2015 Sultan Azlan Shah Cup

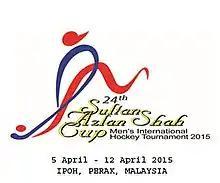
Official logo

The 2015 Sultan Azlan Shah Cup was the 24th edition of the Sultan Azlan Shah Cup. It was held from 5 April to 12 April 2015 in Ipoh, Perak, Malaysia.